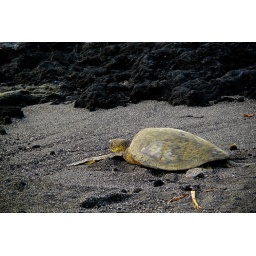
A green sea turtle hanging out on the beach near our resort.